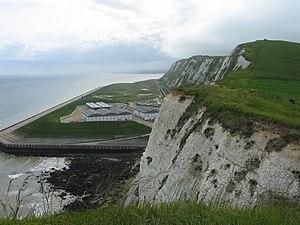
Le Samphire Hoe Country Park est un parc situé au bord de la Manche à 3 km à l'ouest de Douvres